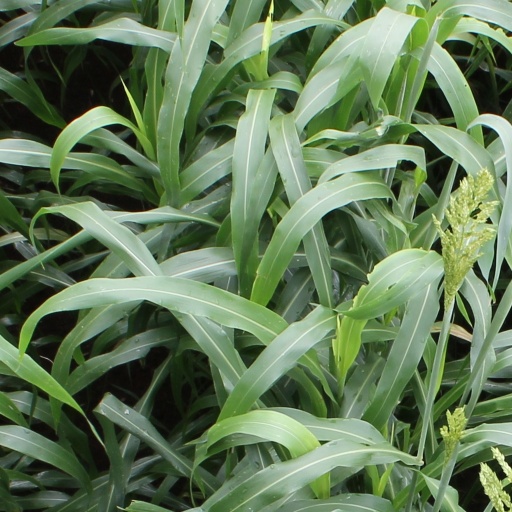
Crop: sorghum